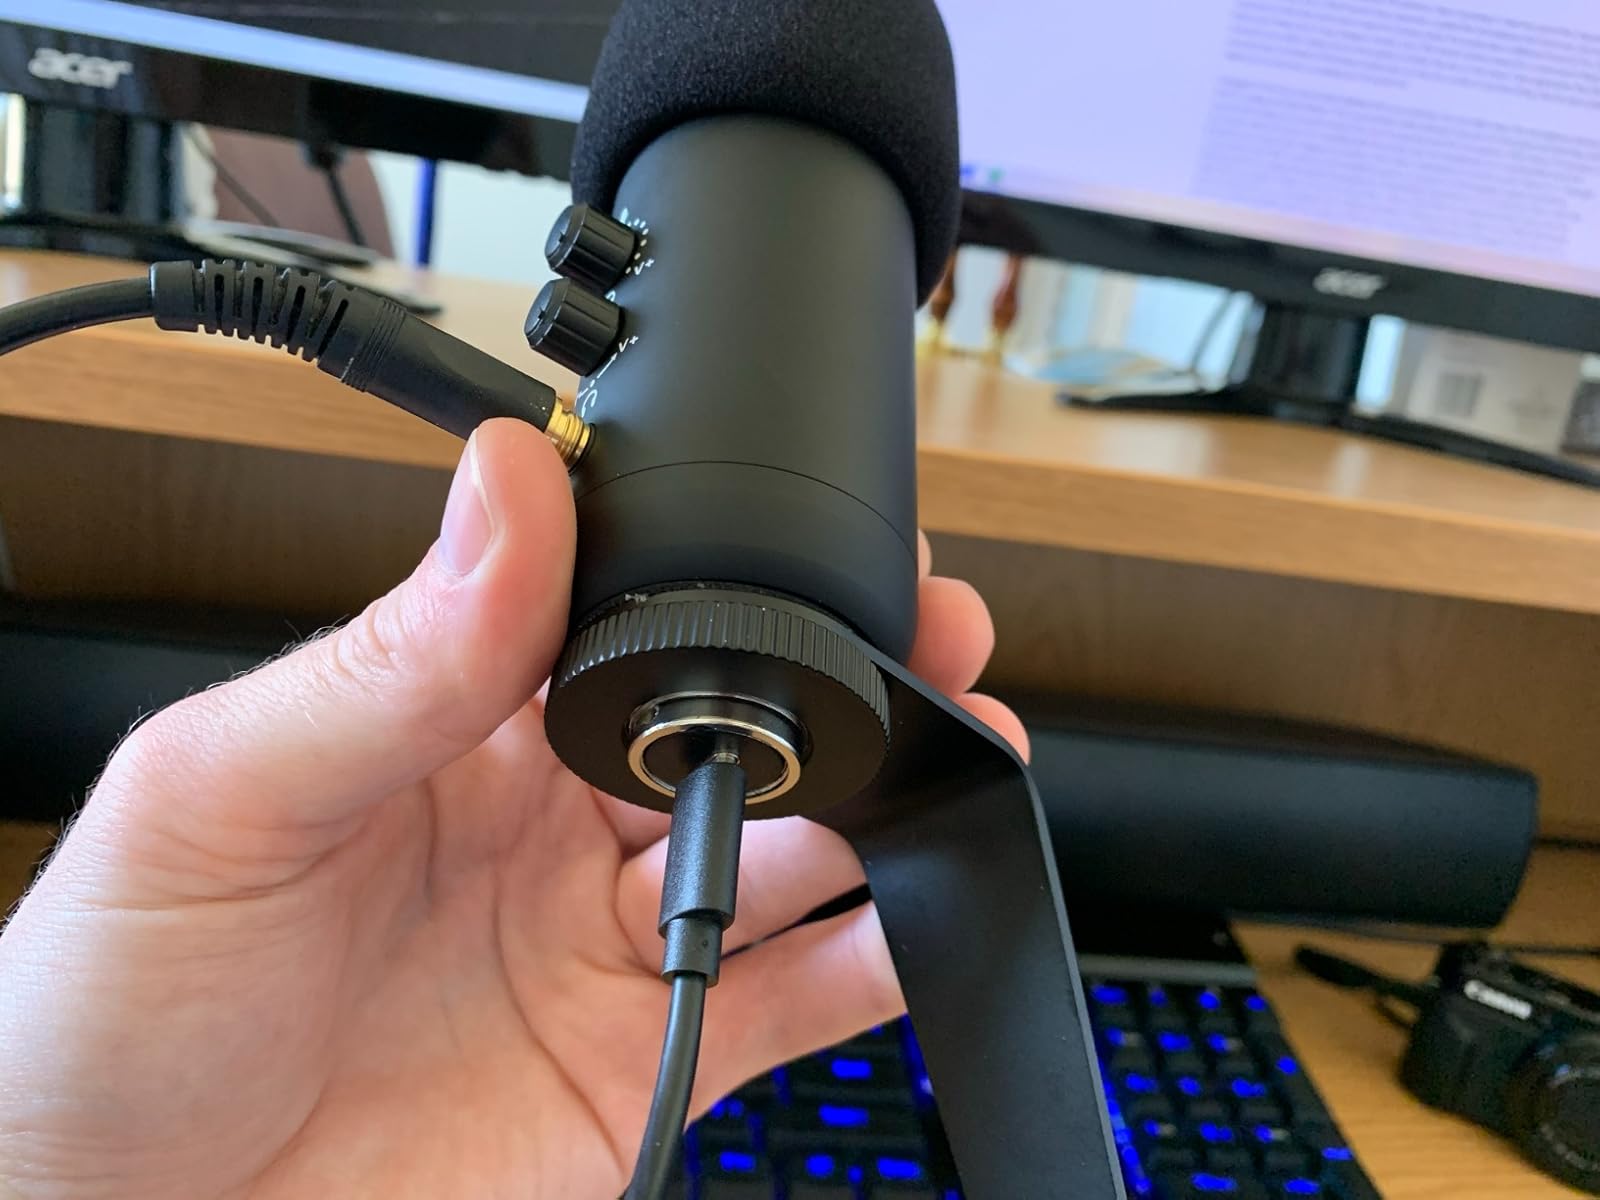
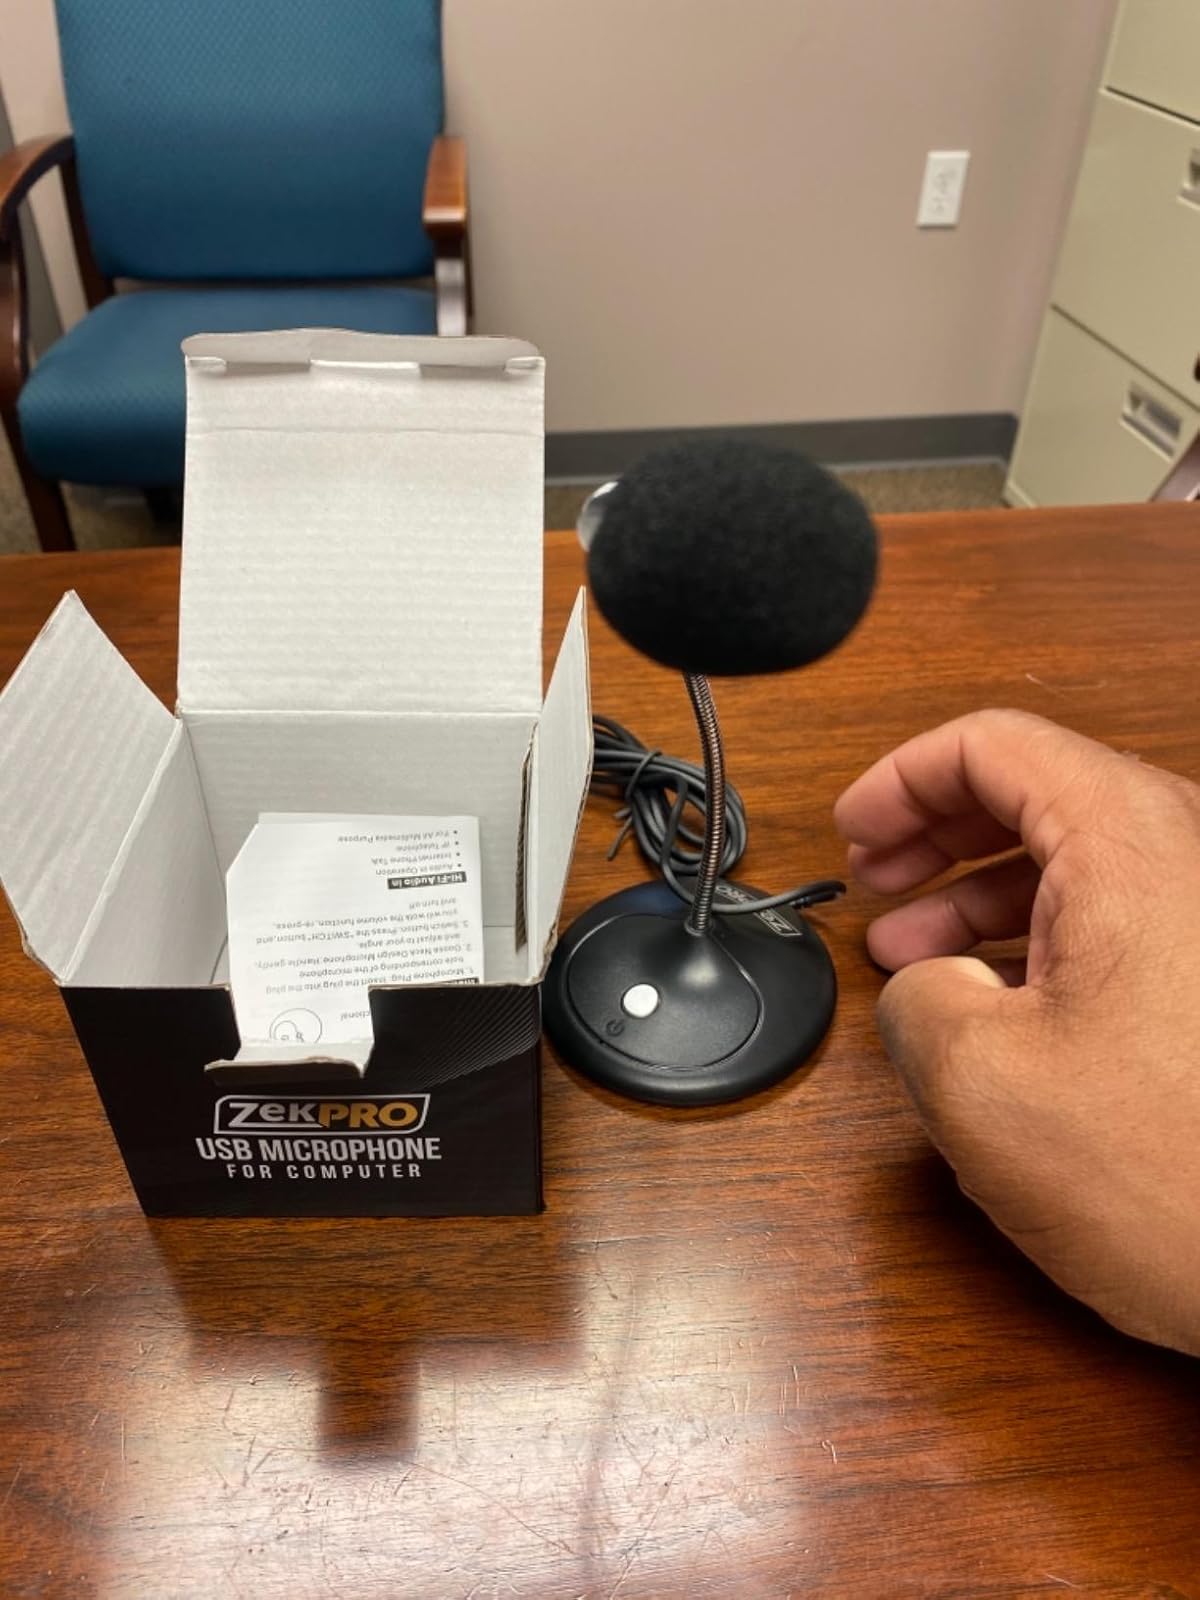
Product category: microphone
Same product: no